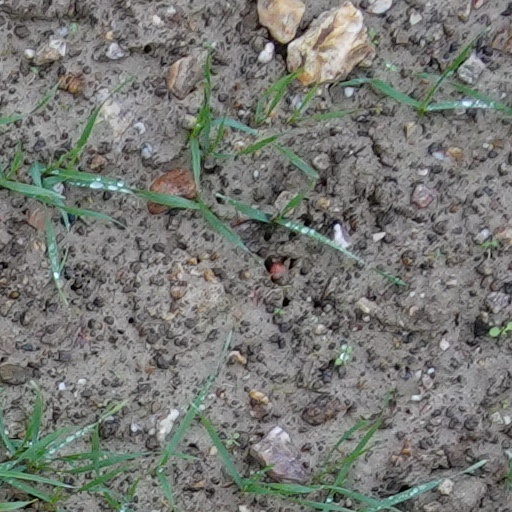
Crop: wheat